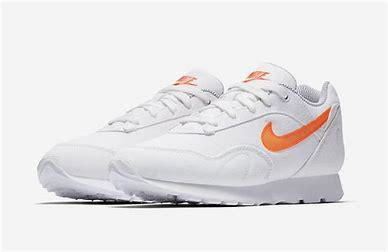
Brand: Nike
Model: Outburst